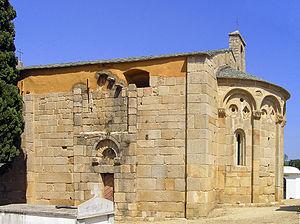
Lumio (Corse) - Façade sud de la chapelle Saint-Pierre Saint-Paul (XIe siècle)
Lumio est une commune française située dans la circonscription départementale de la Haute-Corse et le territoire de la collectivité de Corse. Le village appartient à la piève d'Aregno, en Balagne.